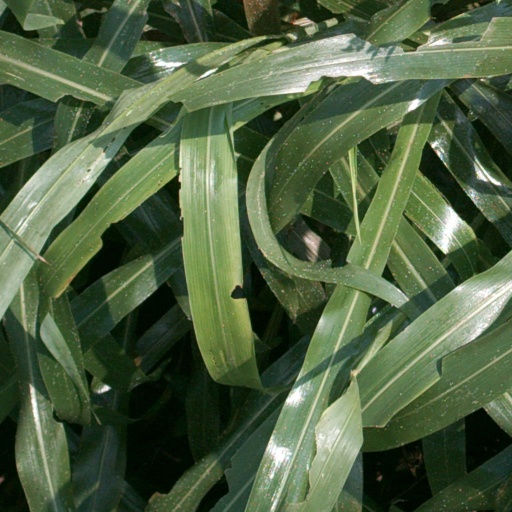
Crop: sorghum